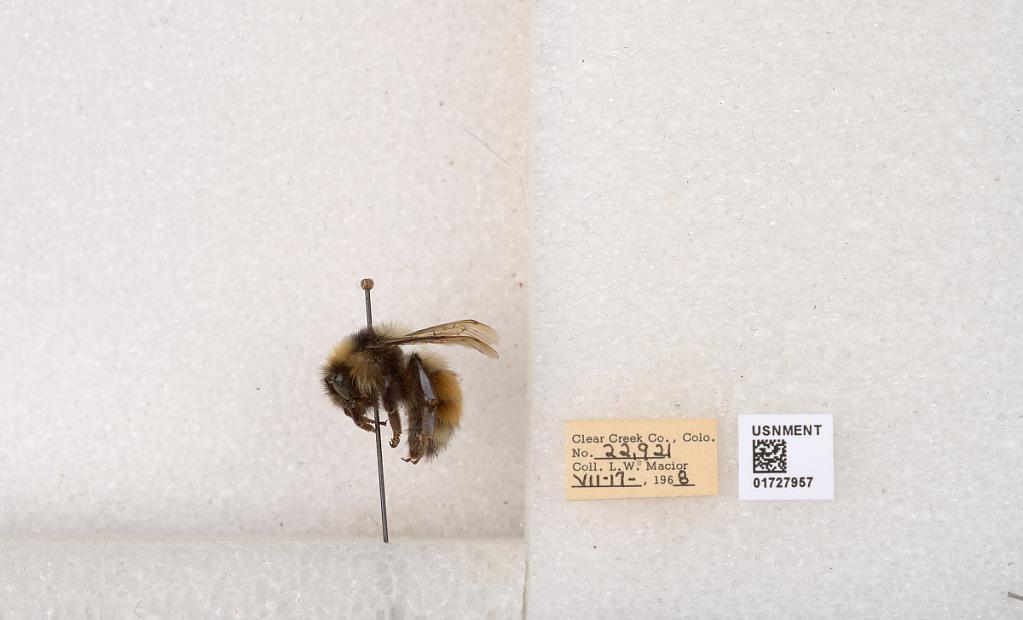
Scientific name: Bombus (Pyrobombus) sylvicola Kirby
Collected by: L. Macior
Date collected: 1968-7-17
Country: United States
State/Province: Colorado
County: Clear Creek
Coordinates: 39.6891, -105.644